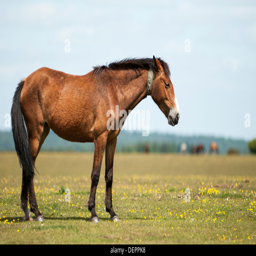
landscape image of a pony on open land